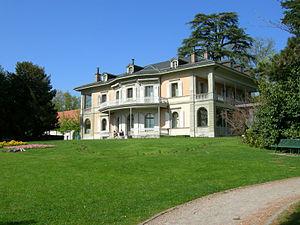
Lausanne, Hermitage, façade sud
Sauvabelin est un quartier de la ville de Lausanne, en Suisse.
La Fondation de l'Hermitage est un musée consacré aux beaux-arts, situé dans la ville vaudoise de Lausanne, en Suisse.
Cette liste présente les biens culturels d'importance nationale à Lausanne.